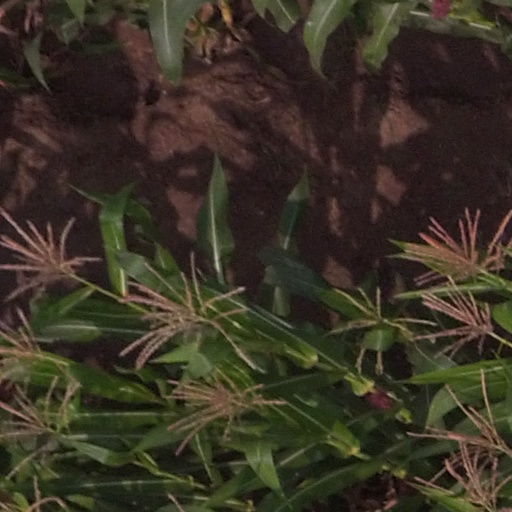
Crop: maize; corn